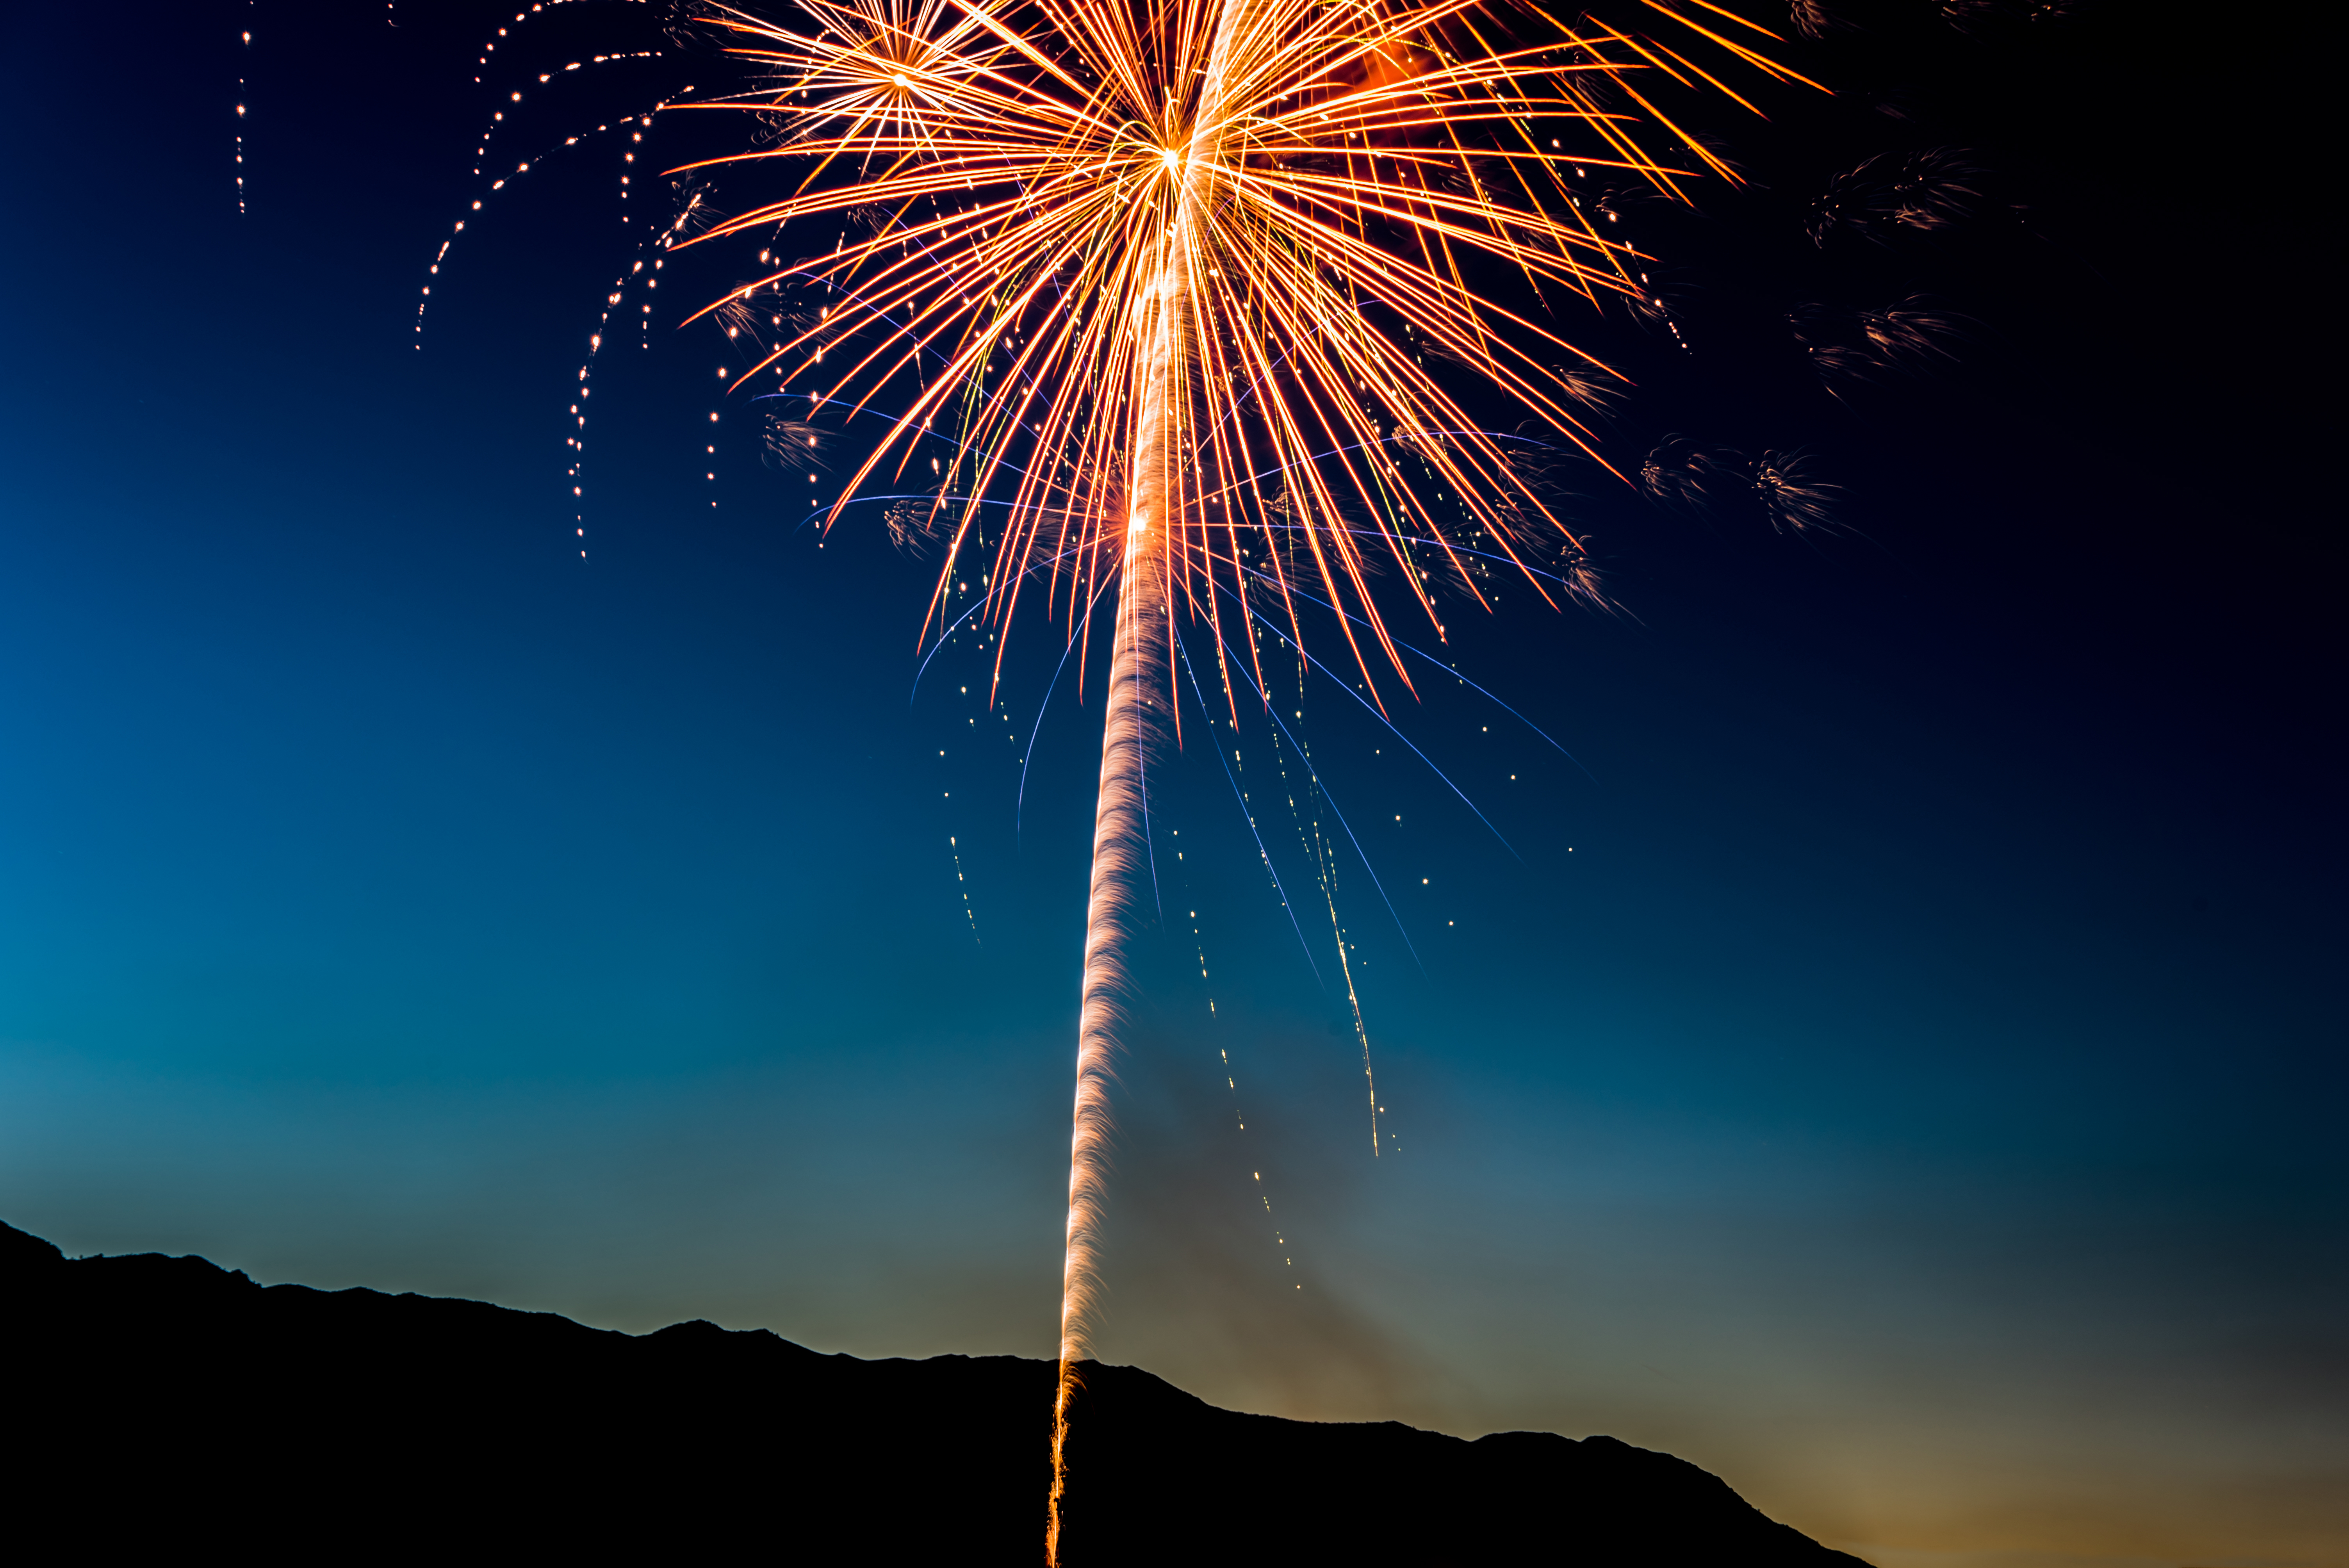
silhouette, sky, recreation, new year, 2016, lights, fireworks, event, new year's eve, outdoor recreation